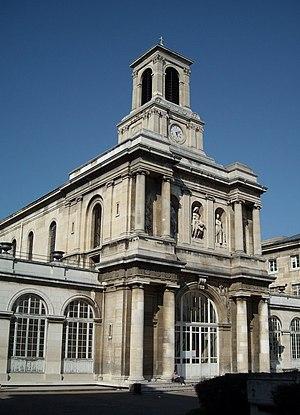
Chapelle de l'hôpital de Lariboisière
L’hôpital Lariboisière est un hôpital de l'Assistance Publique-Hôpitaux de Paris situé 2 rue Ambroise-Paré dans le 10ᵉ arrondissement de Paris. Il a été construit au XIXᵉ siècle selon les théories hygiénistes et sur un type pavillonnaire. Il a ouvert ses portes en 1854.